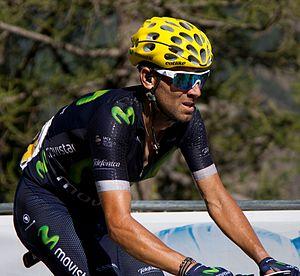
Alejandro Valverde Belmonte, né le 25 avril 1980 à Monteagudo à Murcie, est un cycliste espagnol, membre de l'équipe Movistar. Professionnel depuis 2002, il a notamment gagné le Tour d'Espagne 2009, ainsi que la Flèche wallonne à cinq reprises en 2006, 2014, 2015, 2016 et 2017, quatre éditions de Liège-Bastogne-Liège, deux éditions de la Classique de Saint-Sébastien et du Critérium du Dauphiné libéré. Il a remporté des étapes et terminé sur le podium des trois grands tours. Ses victoires et bons classements sur les courses majeures lui ont permis de remporter le classement individuel de l'UCI ProTour en 2006 et 2008, puis du World Tour en 2014 et 2015 ce qui est un record. Il a construit son palmarès en bénéficiant d'une combinaison d'aptitudes rares pour un cycliste sur route, étant à la fois un bon grimpeur-puncheur, avec une bonne vitesse au sprint et un coureur de contre-la-montre de qualité. Suspendu pour dopage deux années dans le cadre de l'affaire Puerto, il fait son retour à la compétition en 2012.